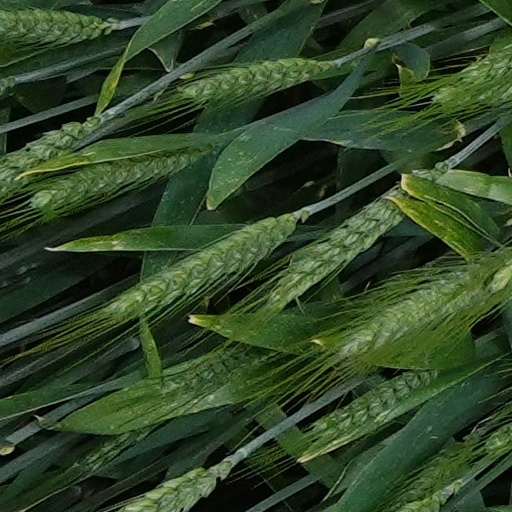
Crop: wheat